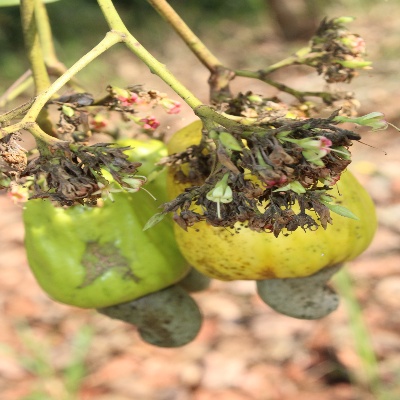
Crop: Cashew
Condition: healthy